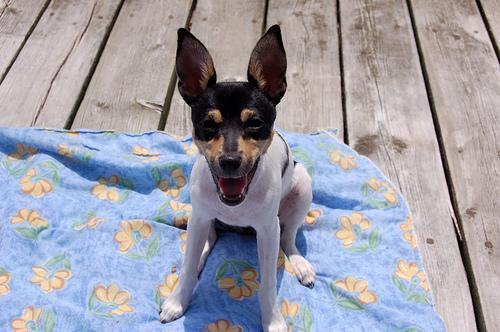
toy_terrier